Deborah Feyerick

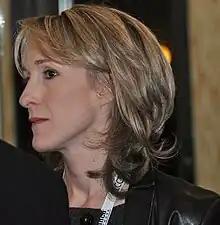
Feyerick in 2009

Deborah Feyerick is an American journalist and formerly National Correspondent for CNN and CNN International.